Koshigoe Station

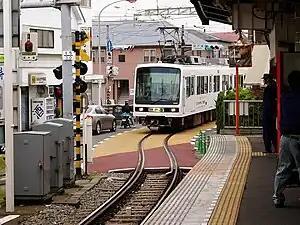
Koshigoe Station

is a commuter railway station on the Enoshima Electric Railway (Enoden) located in the Koshigoe neighborhood of the city of Kamakura, Kanagawa Prefecture, Japan.